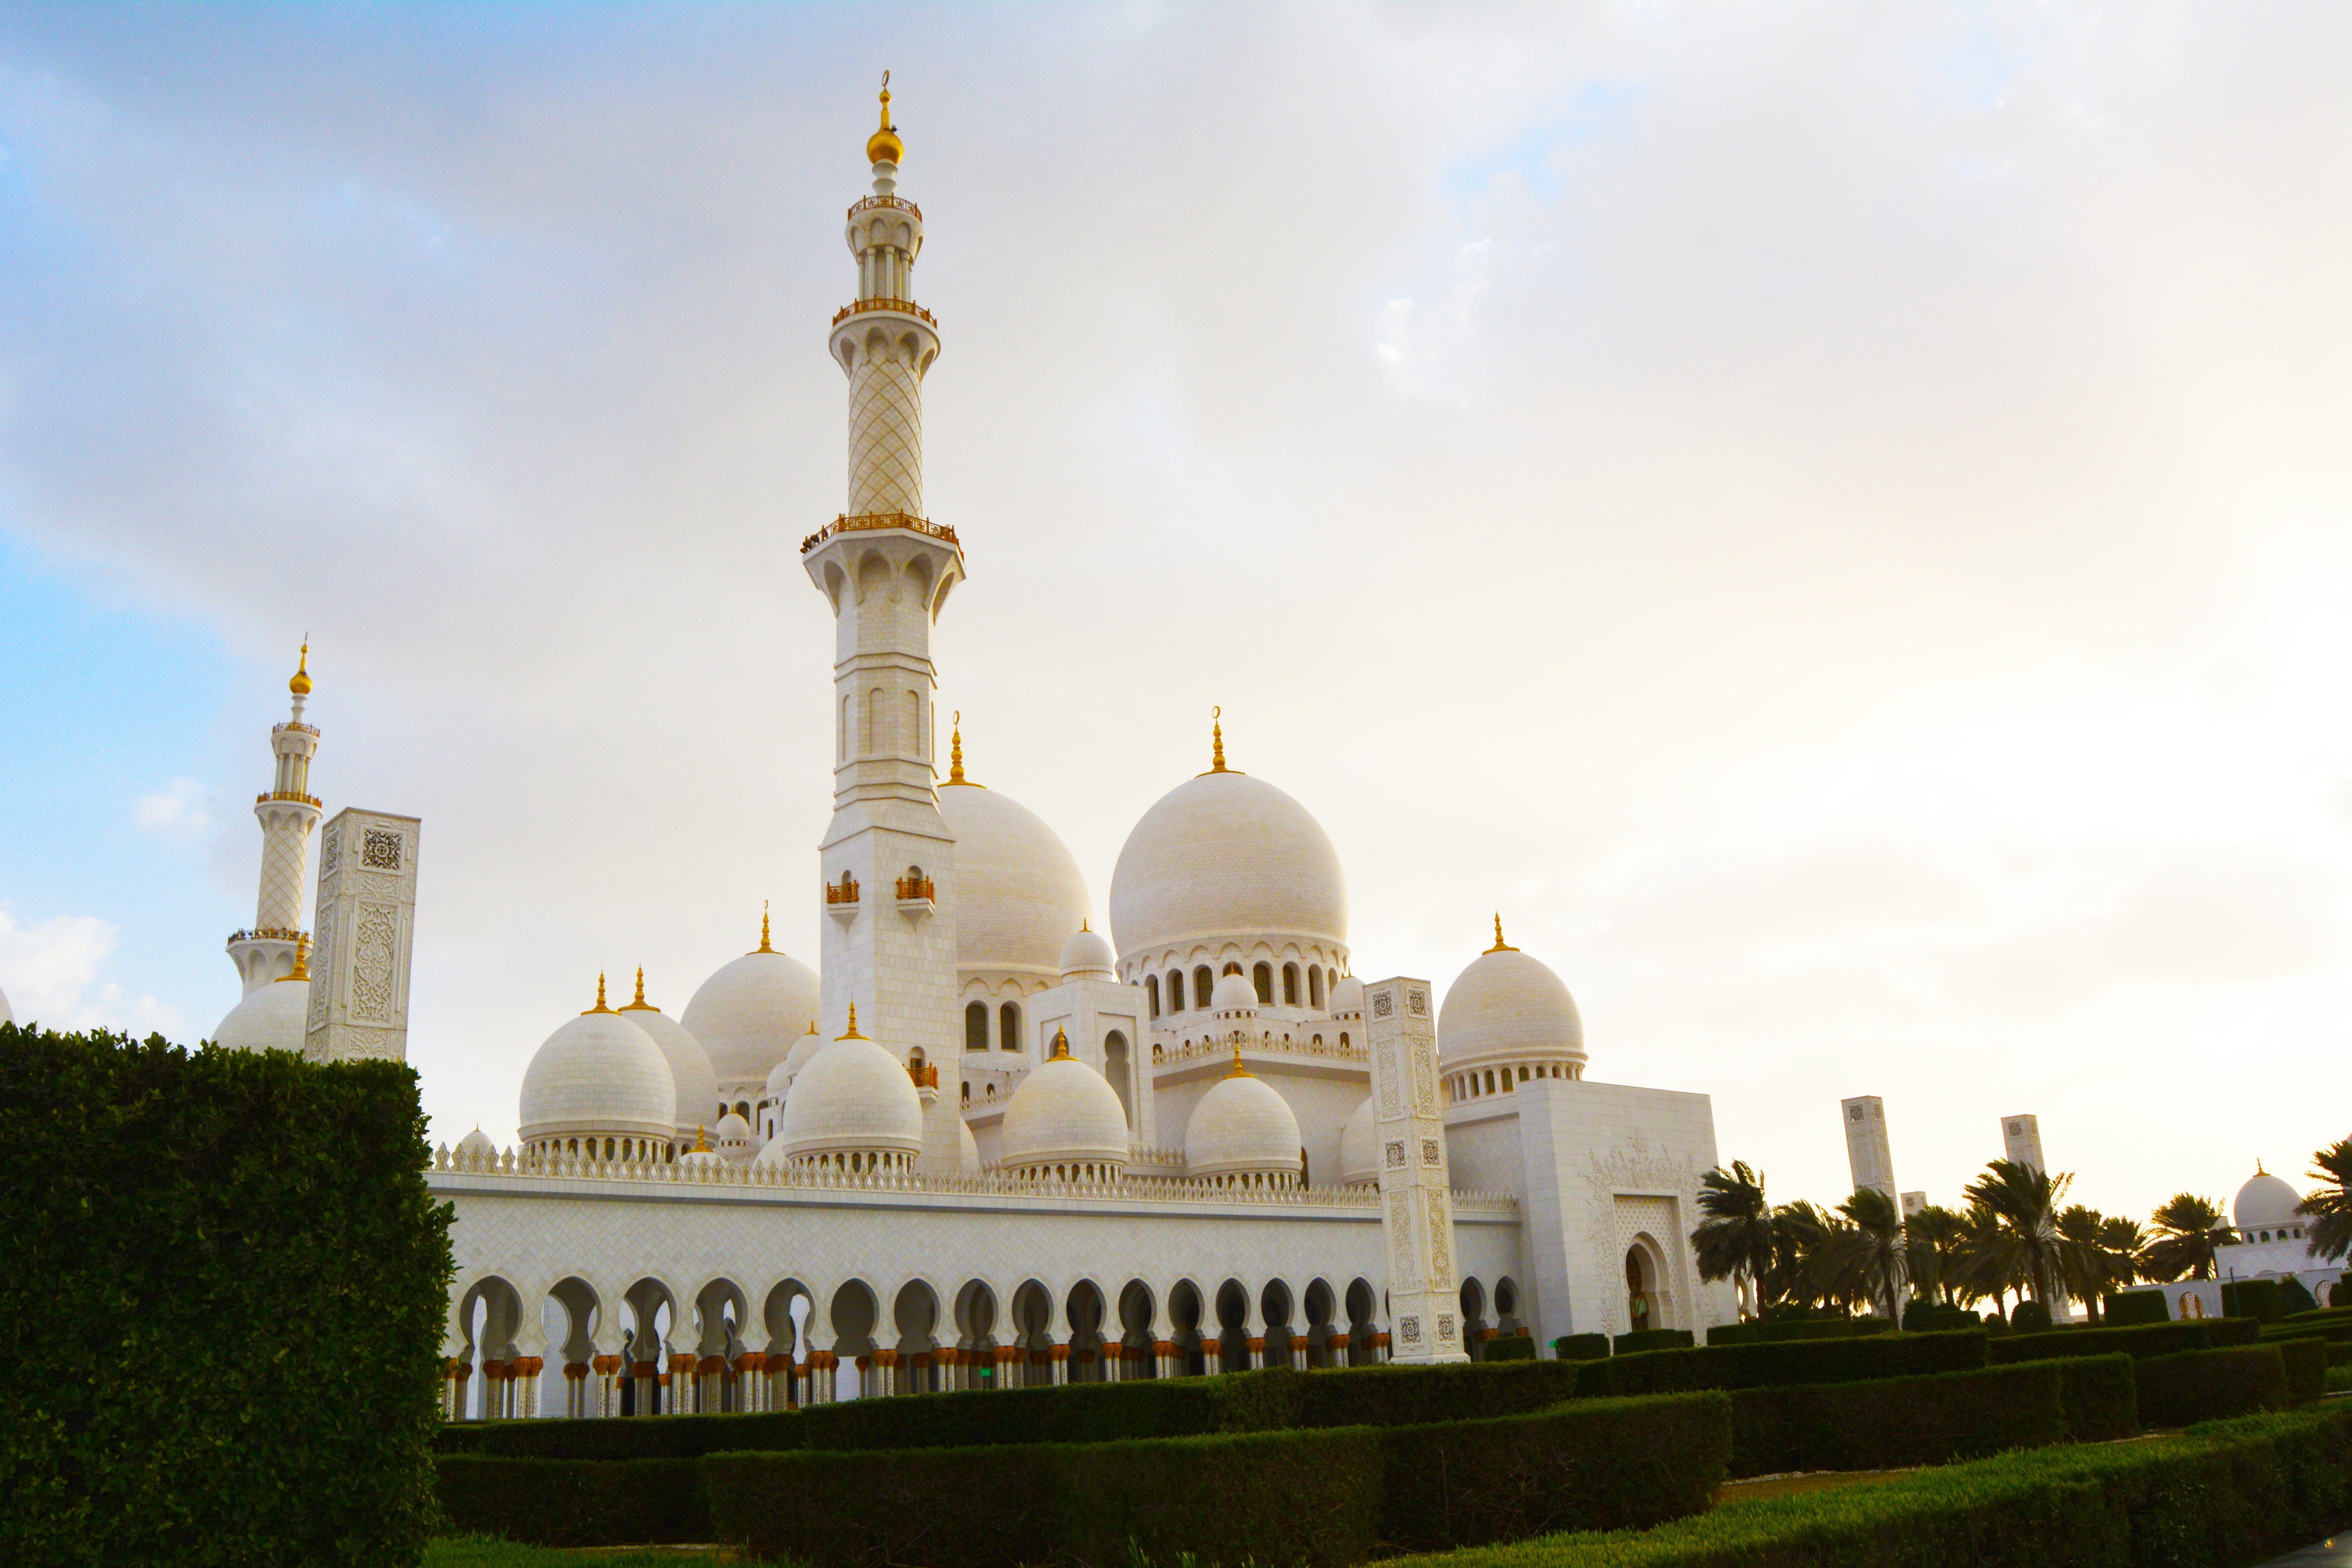
landmark, dome, place of worship, mosque, holy places, building, architecture, historic site, sky, khanqah, tourist attraction, byzantine architecture, tourism, stupa, stock photography, steeple, spire, world, unesco world heritage site, city